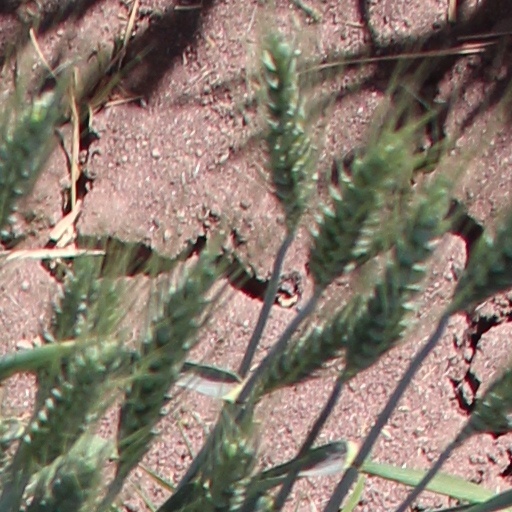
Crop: wheat